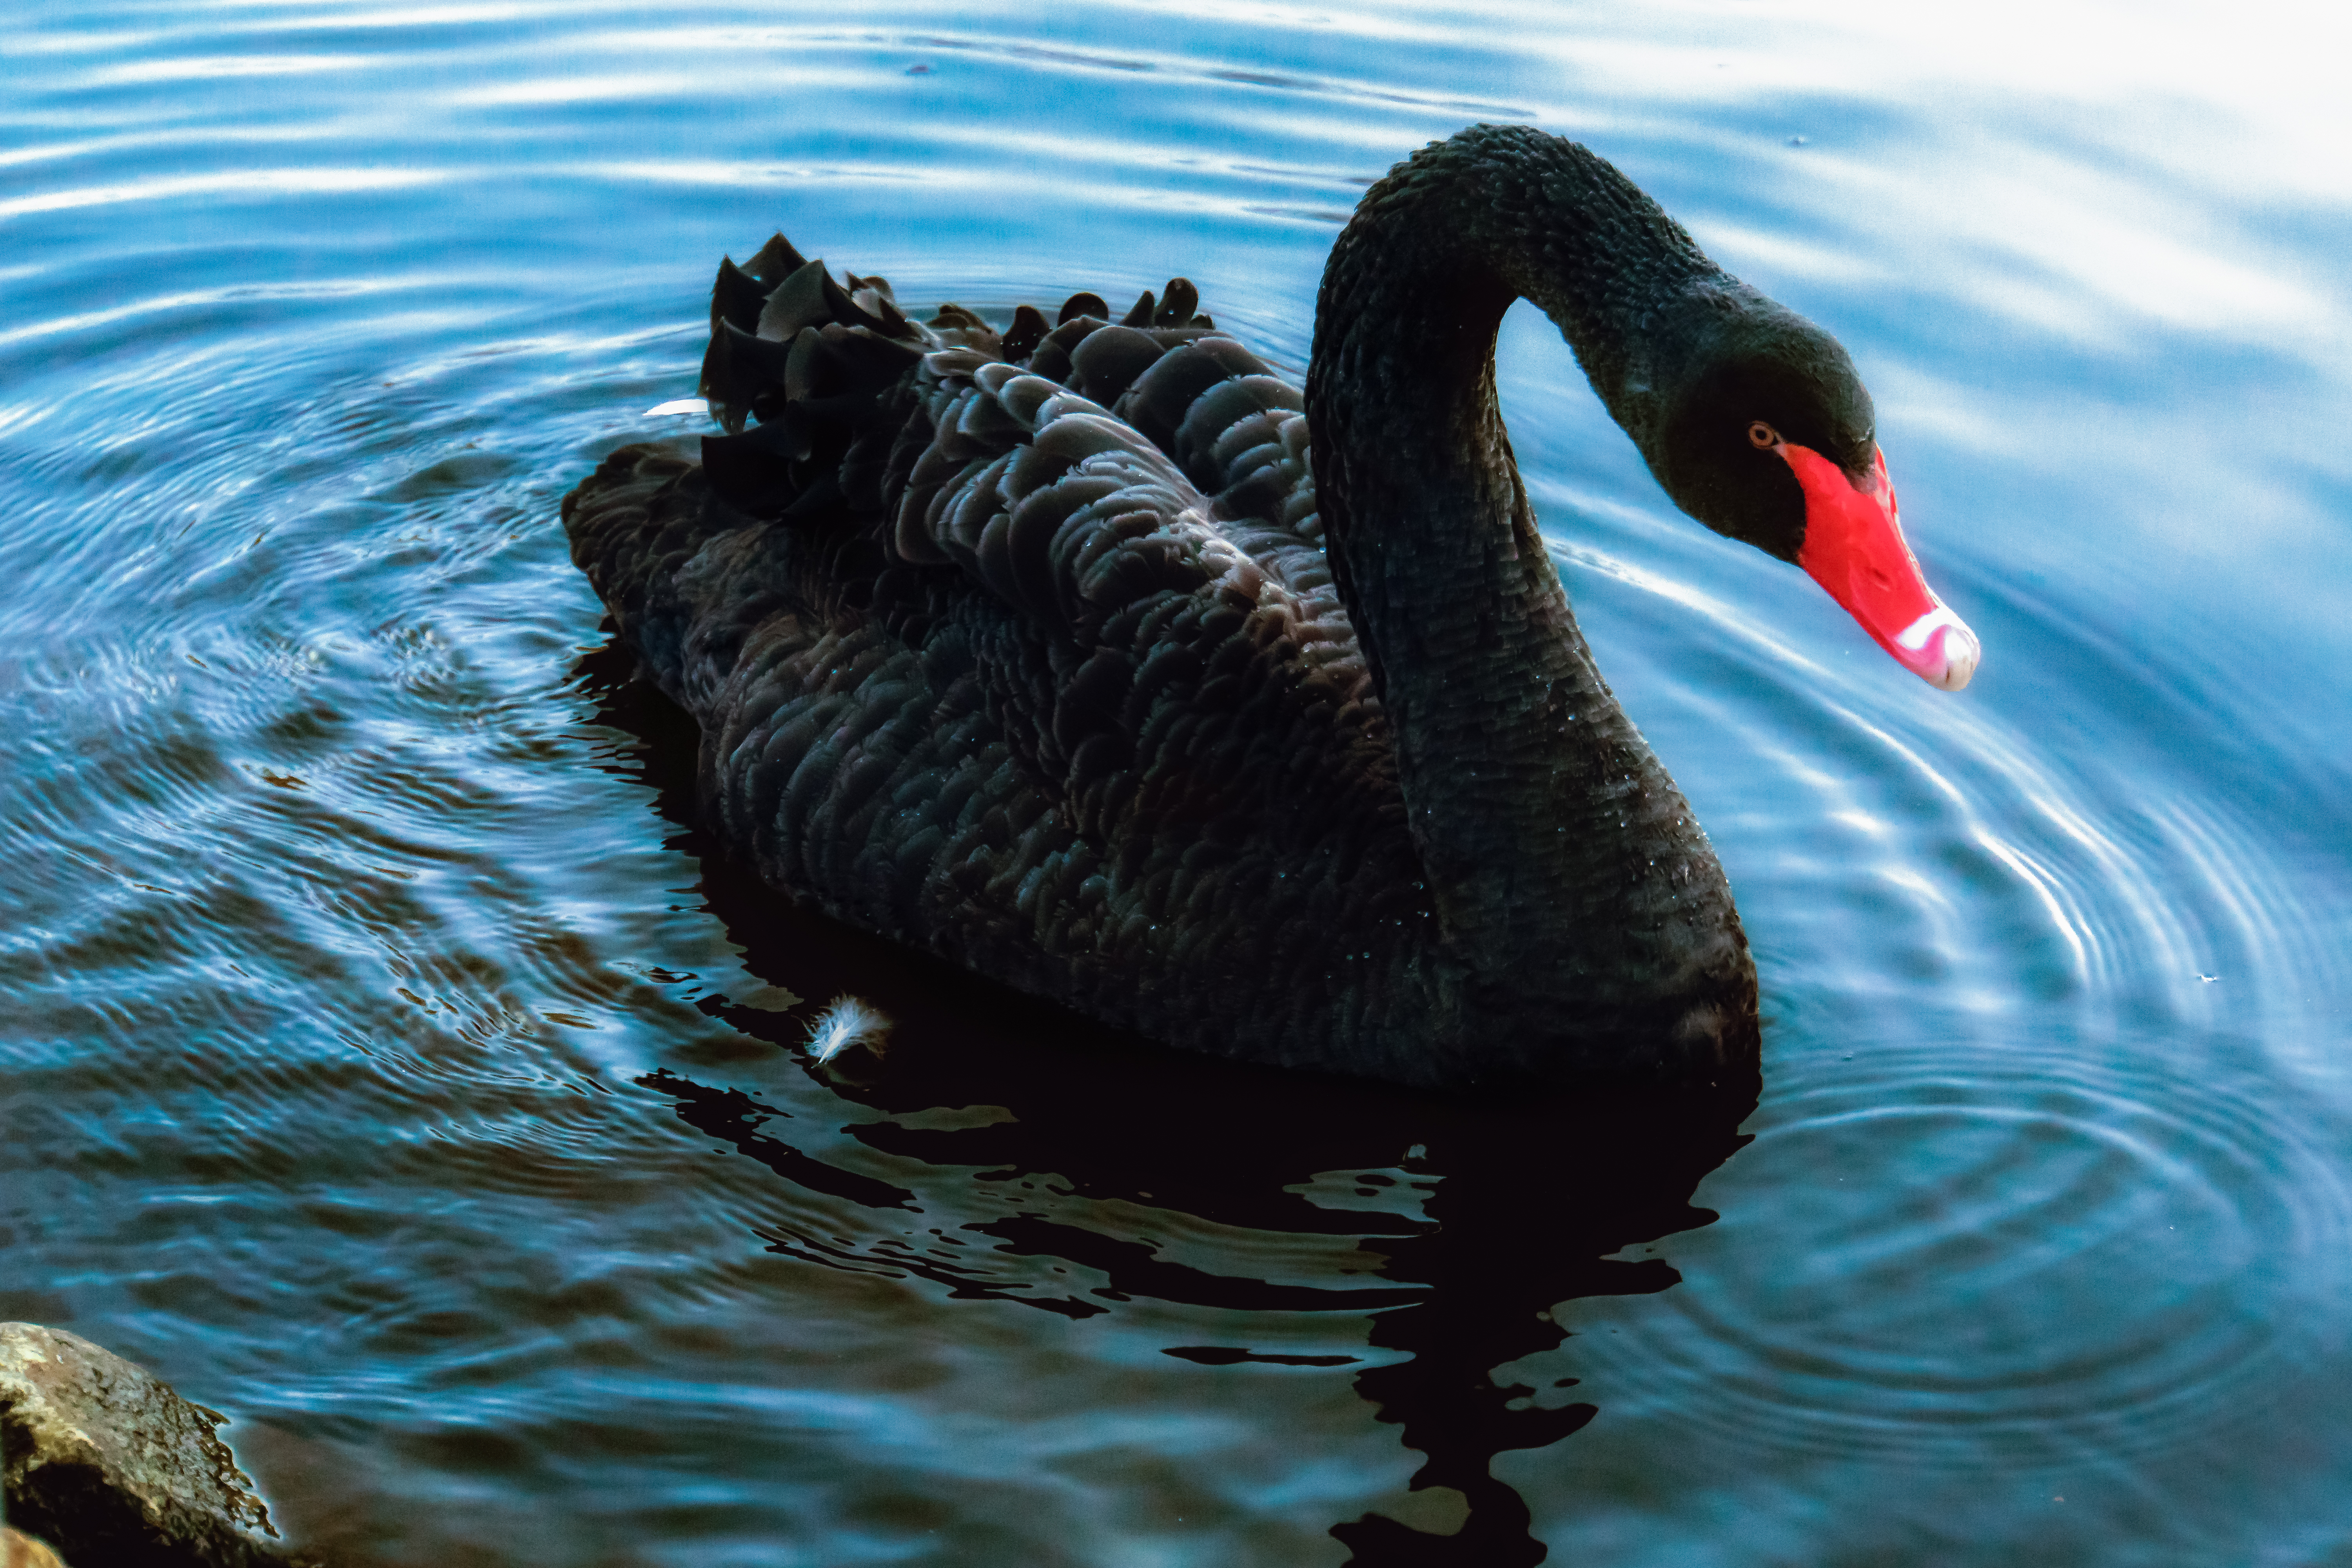
swan, grass, black, water, bird, noble, light, mood, greeting, goose, plumage, floating bird, elegant, meadow, runs, vertebrate, ducks, geese and swans, black swan, water bird, waterfowl, beak, duck, lake, sky, wildlife, organism, neck, feather, pond, reflection